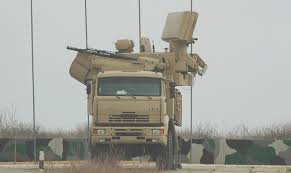
Label: Air Defense